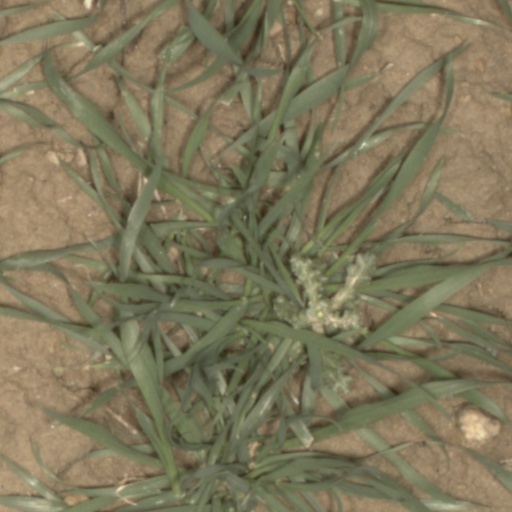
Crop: wheat